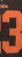
Number: 3